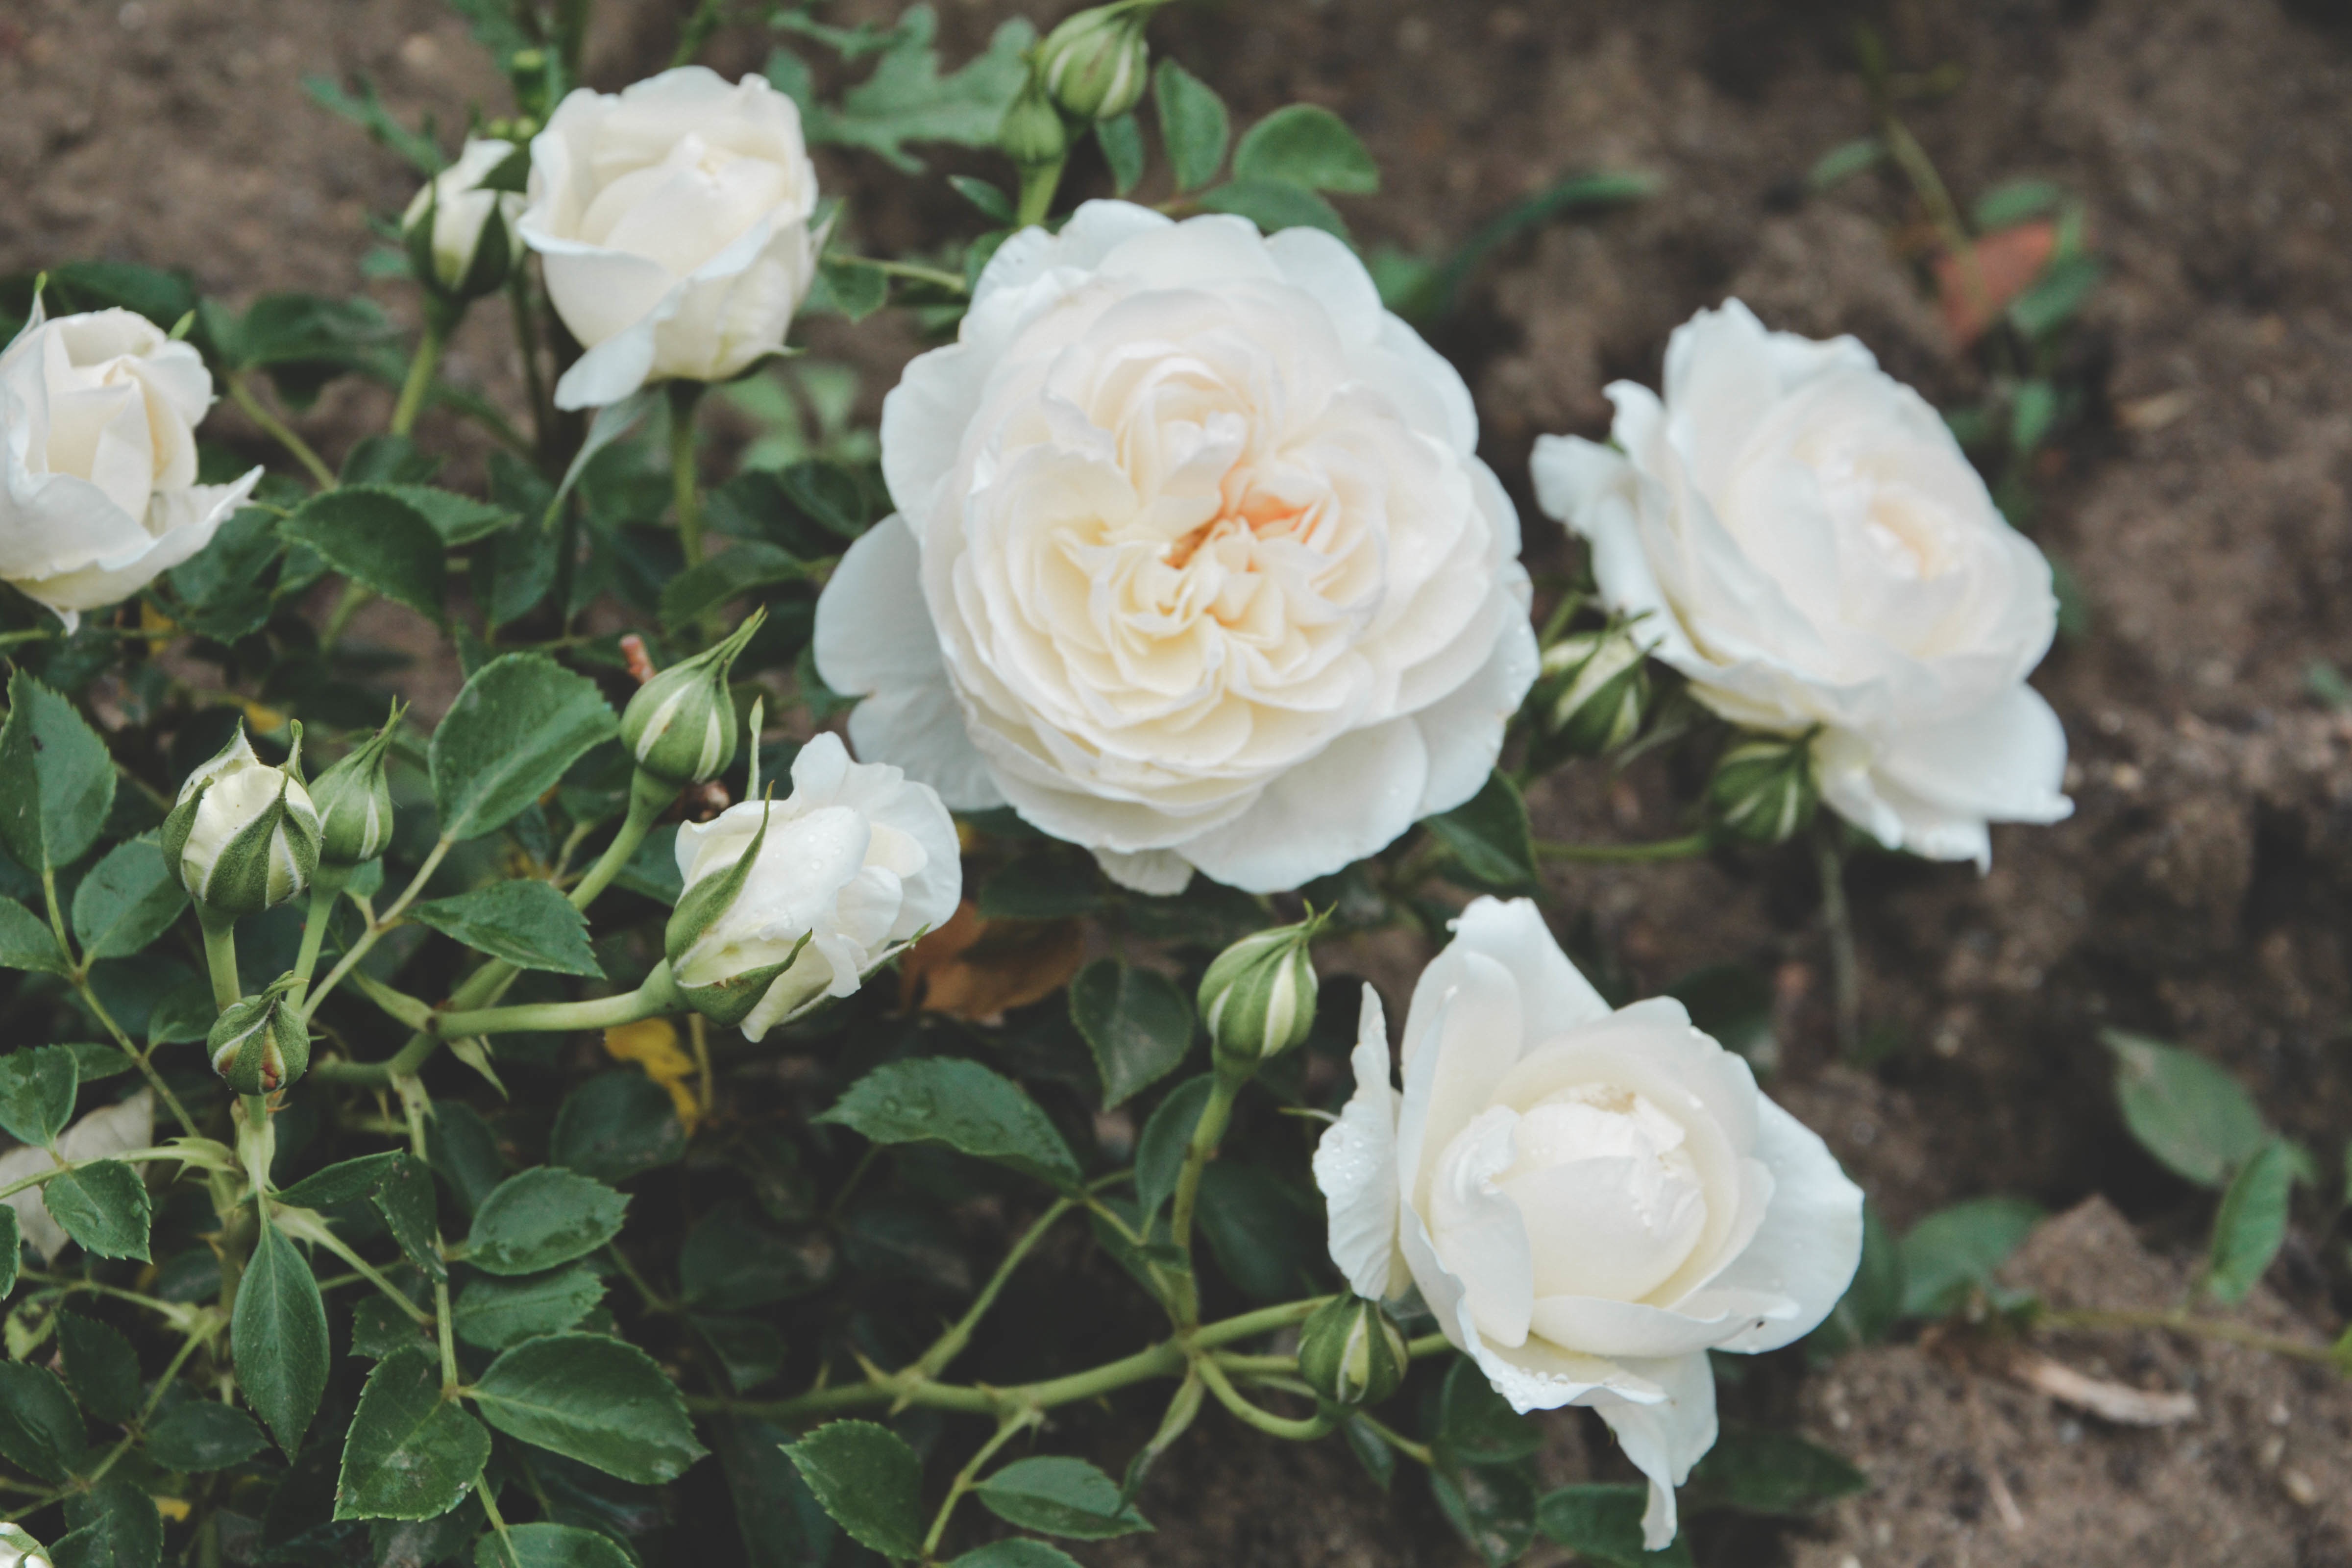
plant, flower, petal, rose, botany, flora, floribunda, flowering plant, garden roses, rose family, burnet rose, land plant, rosa centifolia, rose order